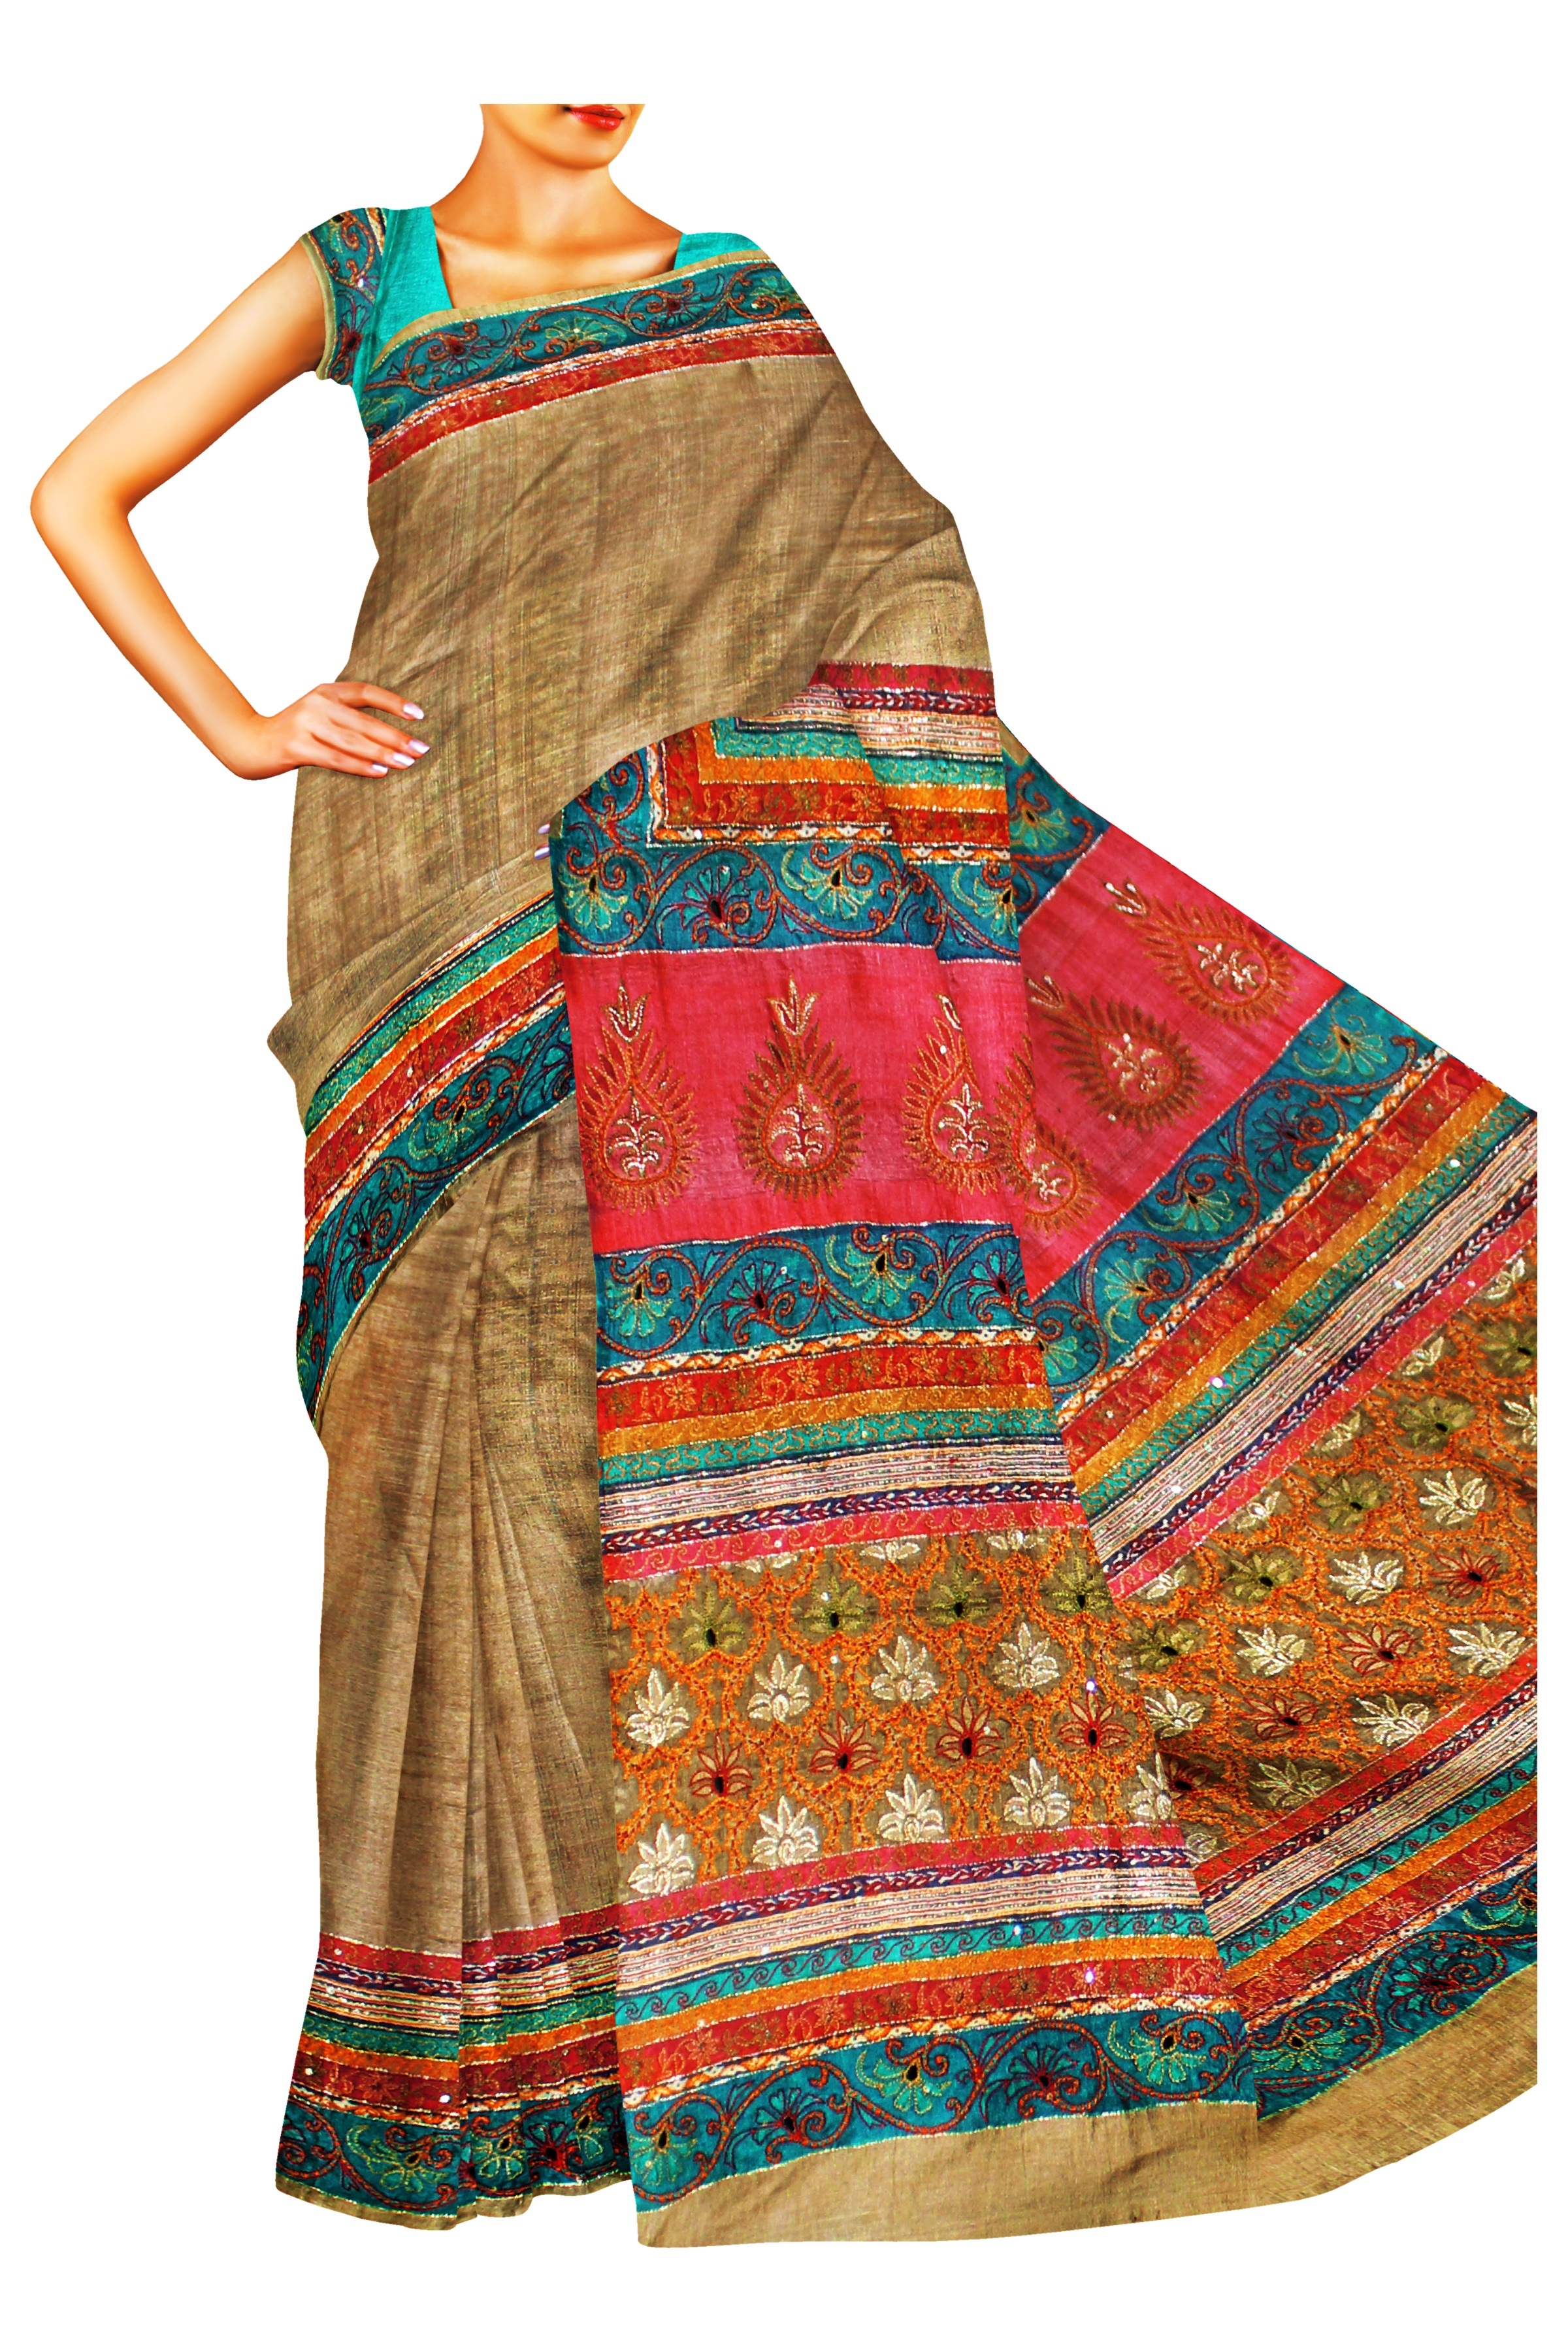
woman, orange, pattern, model, fashion, clothing, material, ethnic, designer, textile, art, saree, dress, design, peach, beauty, sari, magenta, cotton, indian, silk, khaki, fancy, sleeve, exclusive, hand painted, women fashion, handloom cotton, traditional sarees, summer cotton, day dress, latest cotton